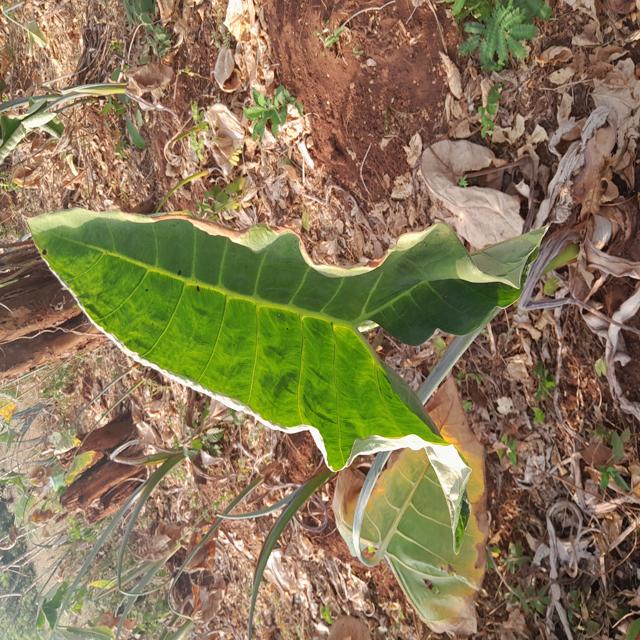
Label: Healthy